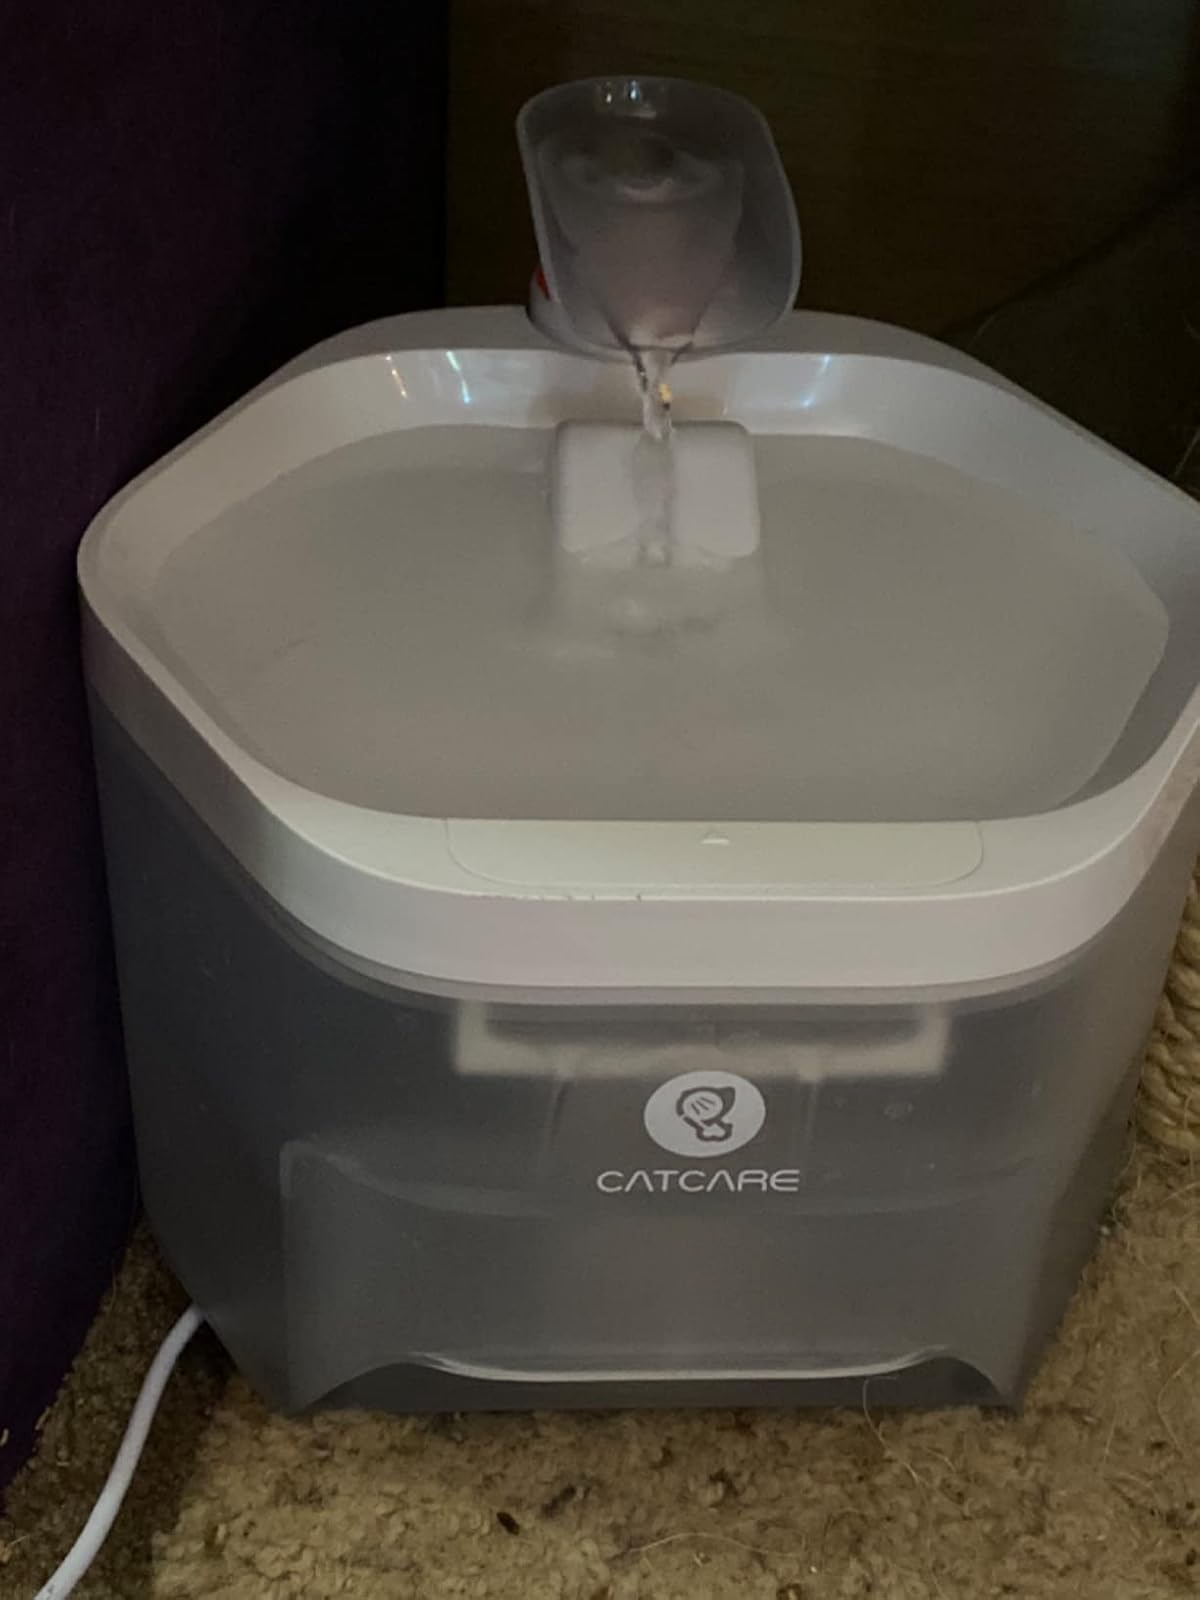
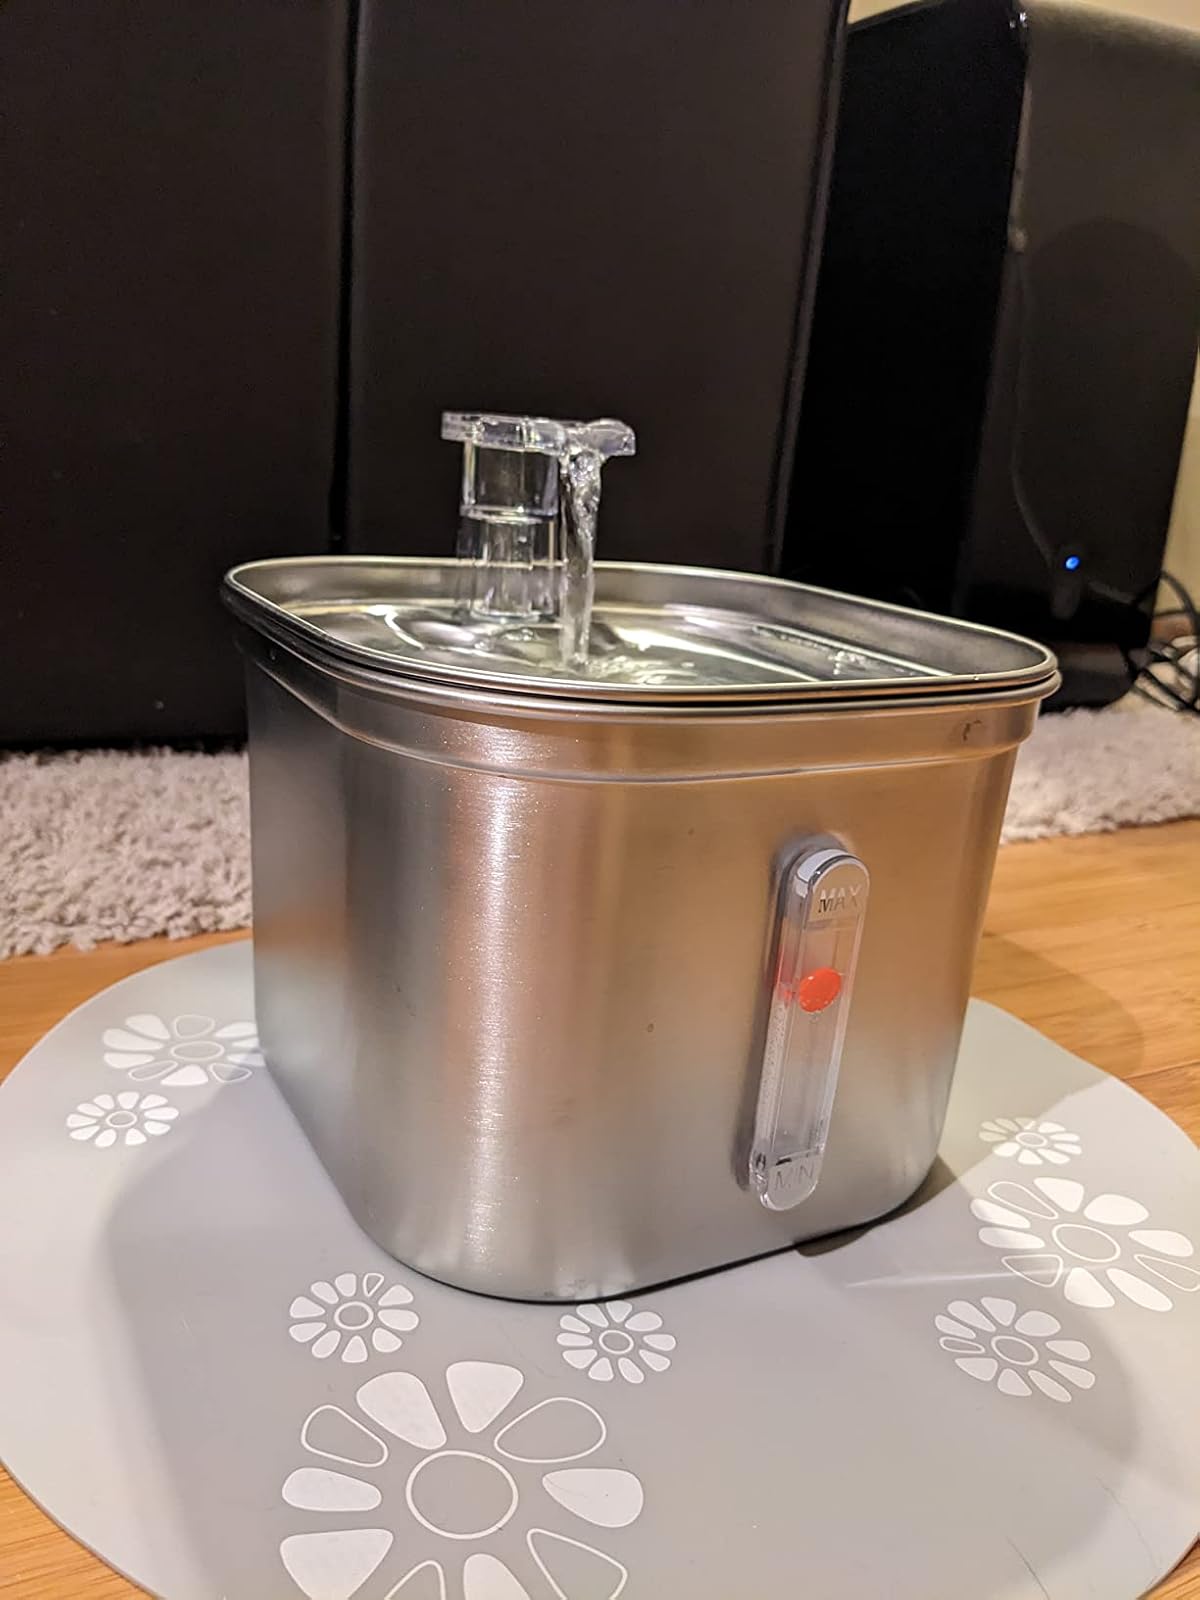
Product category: items_bowl
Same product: no